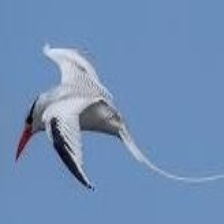
Species: RED BILLED TROPICBIRD
Scientific name: PHAETHON AETHEREU